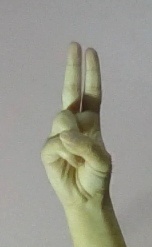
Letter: taa